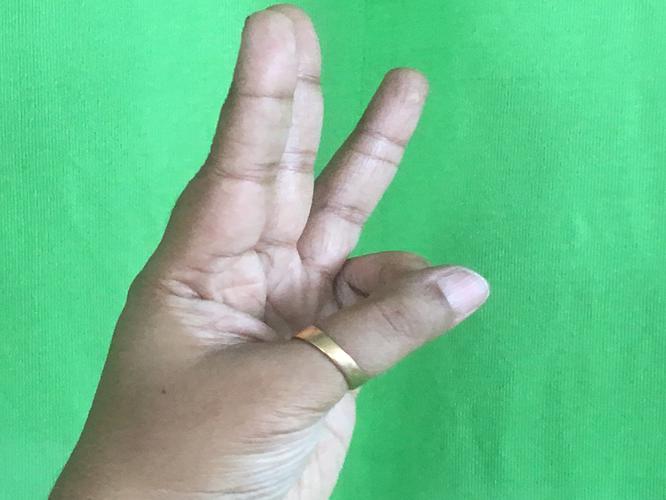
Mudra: Trishulam
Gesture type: single_hand